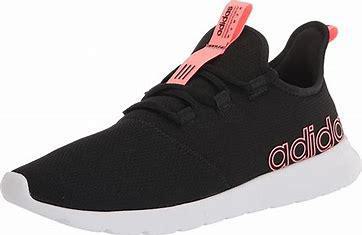
Brand: Adidas
Model: Cloudfoam Pure 2